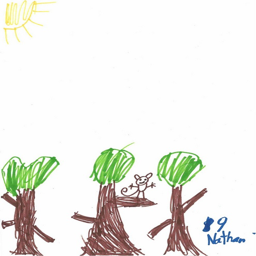
person drew a squirrel in a tree .